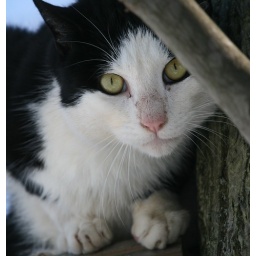
a feral cat hunting by my bird feeders